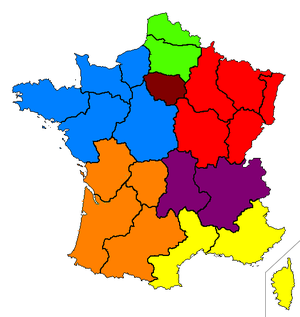
Une zone de défense et de sécurité est une circonscription administrative française spécialisée dans l'organisation de la sécurité nationale et de la défense civile et économique.